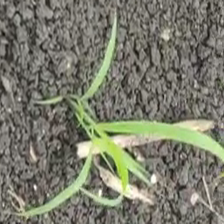
Weed species: Digitaria_SP_(Digitaria Sanguinalis )